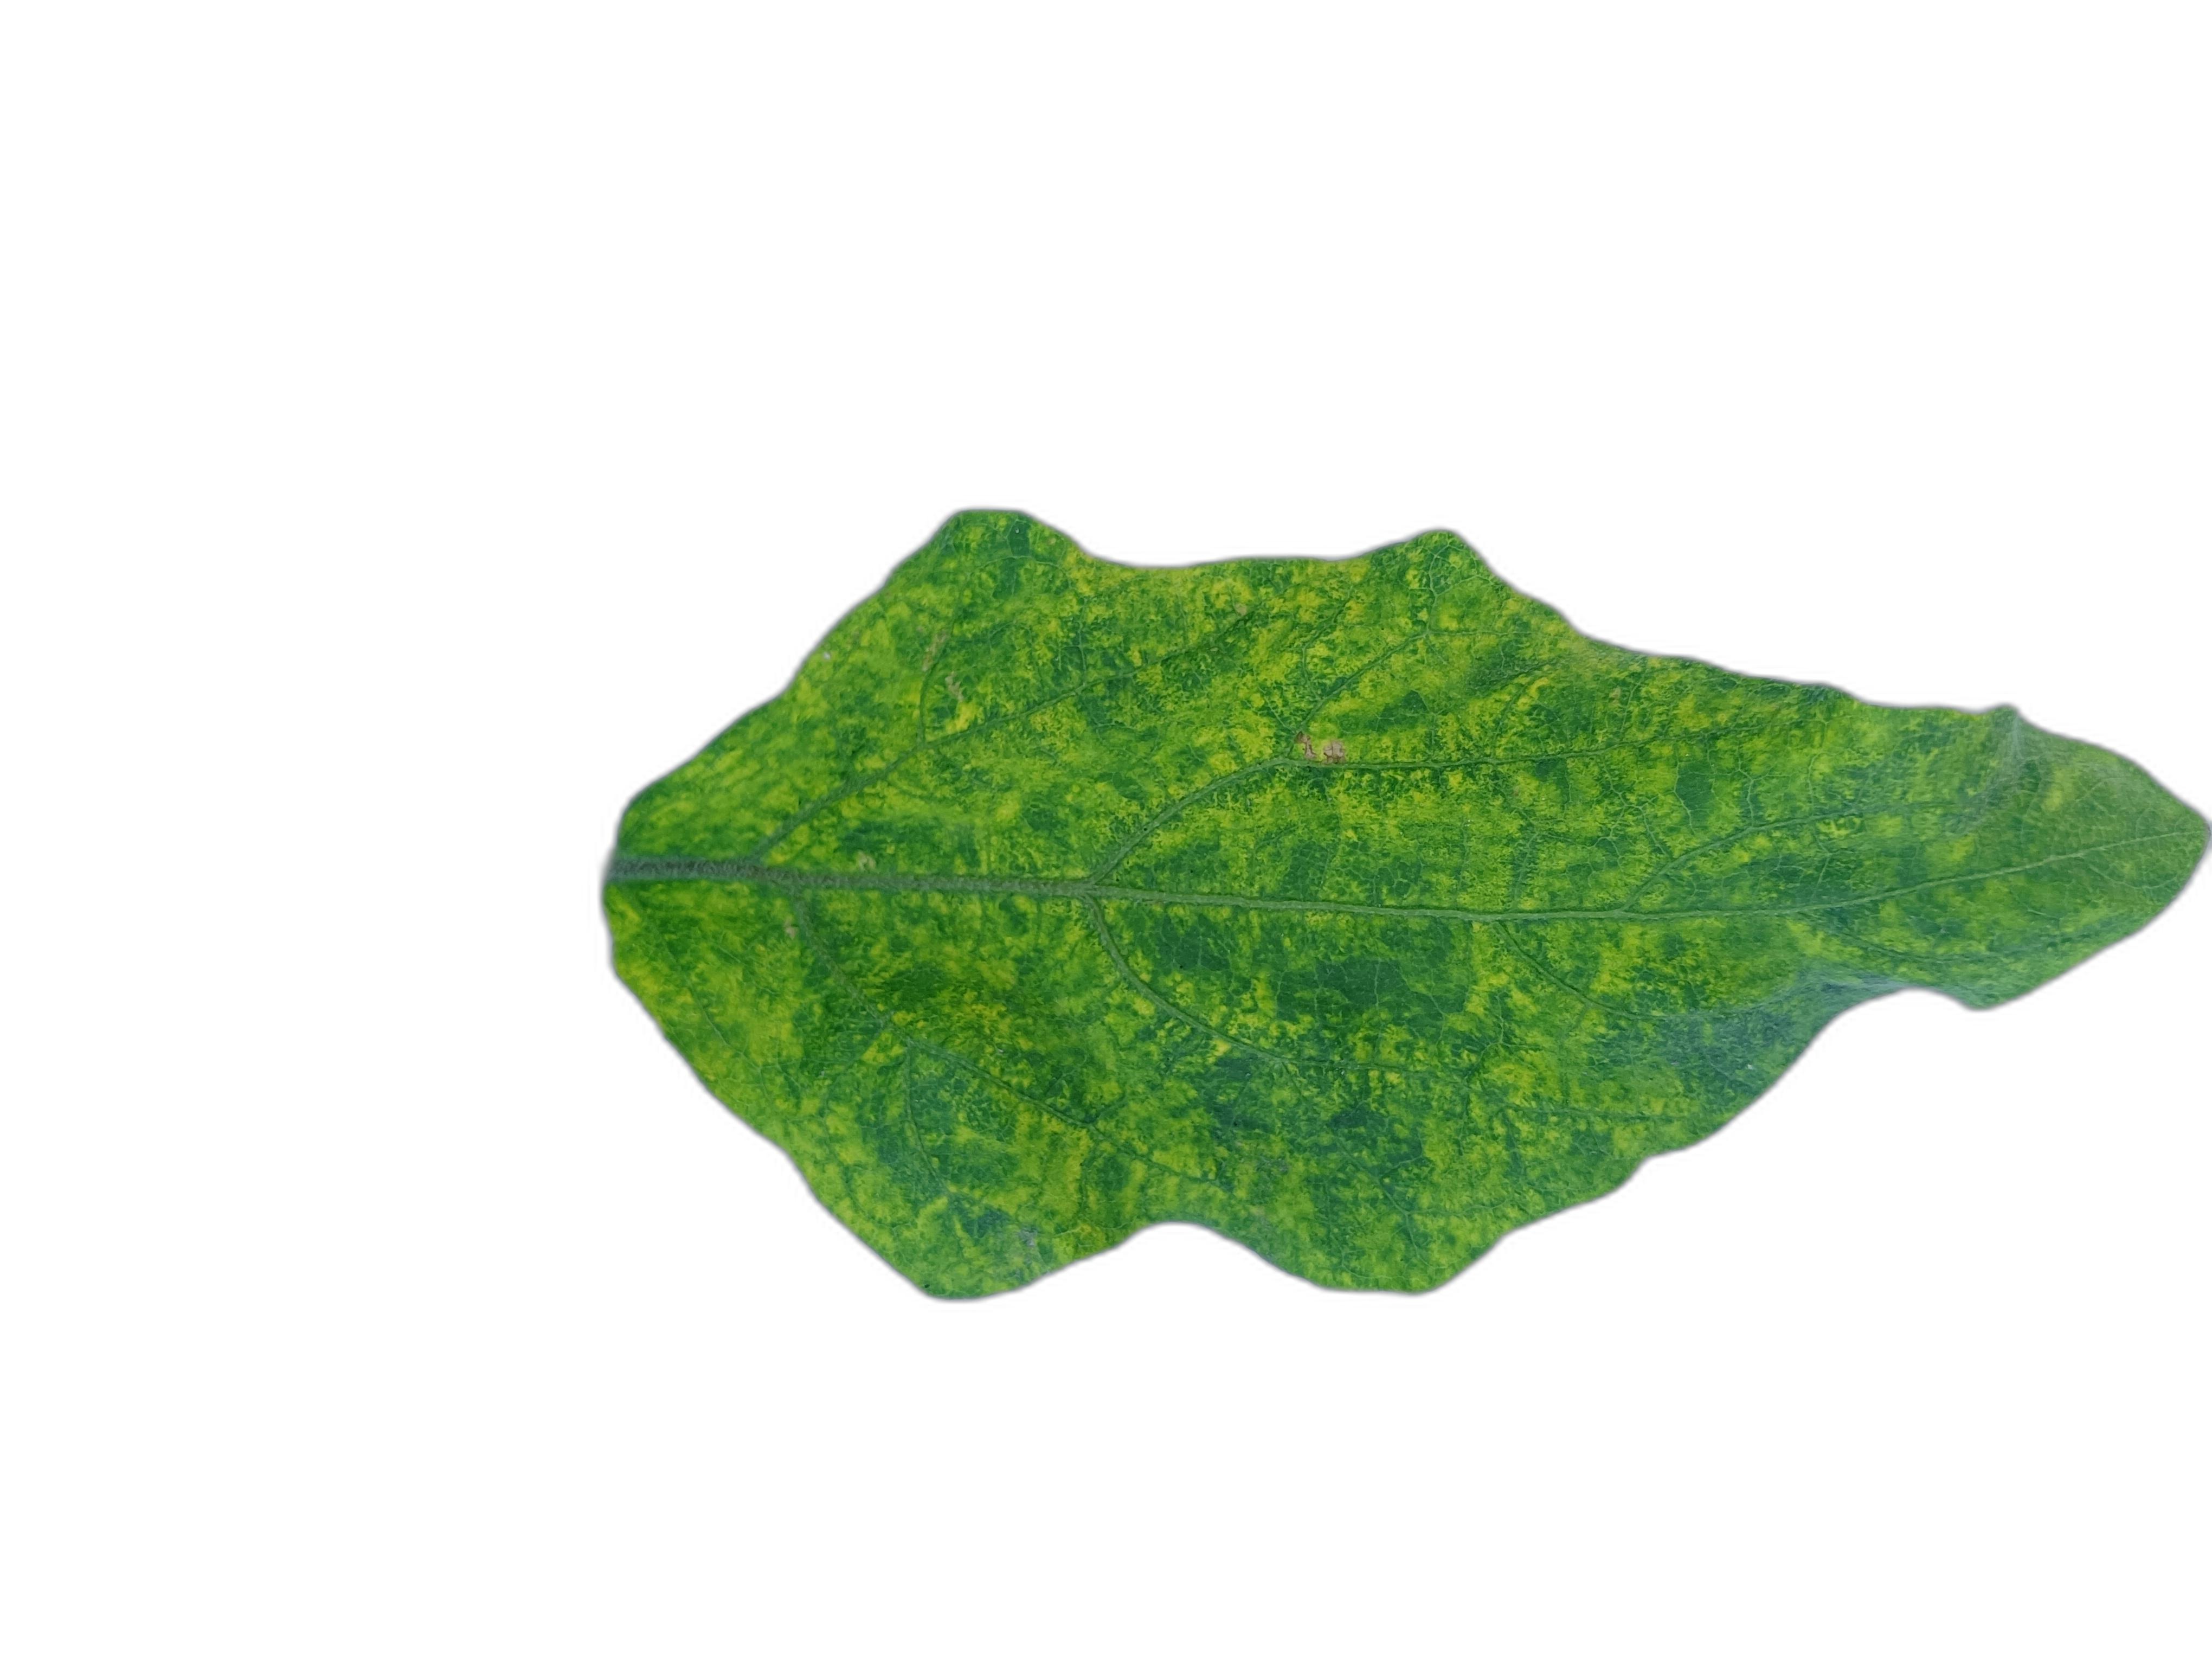
Label: Mosaic Virus Disease